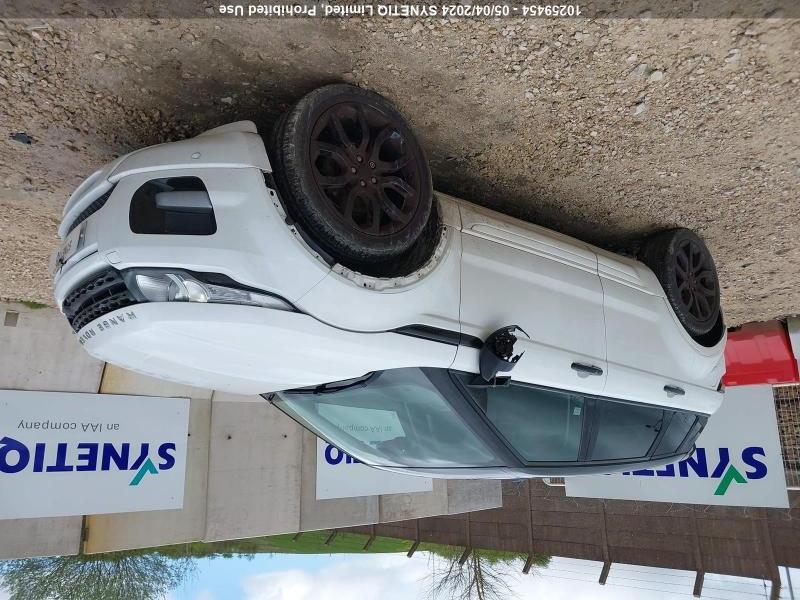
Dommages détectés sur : plaque d'immatriculation avant, capot, porte avant droite, porte arrière droite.
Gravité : majeur